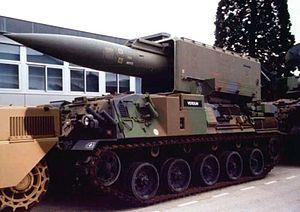
Un tracteur-érecteur-lanceur est un véhicule avec un tracteur intégré qui peut transporter, élever en position de tir et tirer un ou plusieurs missiles. Ces véhicules existent pour les missiles sol-air et missiles sol-sol.
La force de dissuasion nucléaire française, aussi nommée force de frappe, désigne les systèmes d'armes nucléaires dont la France dispose dans le cadre de sa stratégie de dissuasion nucléaire. La France est l'un des neuf États qui possèdent l'arme nucléaire au début du XXIᵉ siècle. Elle est le quatrième pays à avoir développé des armes nucléaires après les États-Unis, l'Union soviétique et le Royaume-Uni.
L'armée française a constitué de façon ancienne des unités spécialisées dans l'artillerie. L'article qui suit,
L'AMX-30 est un char de combat principal de deuxième génération, qui a équipé l'armée française pendant plus de trente ans. À partir de 1966, il a été construit à 3 571 exemplaires, versions dérivées comprises. La moitié de la production a été exportée. 1 100 châssis ont été utilisés pour développer d'autres systèmes d'armes sur châssis blindés, tels le char de dépannage AMX-30D, l'obusier automoteur de 155 mm AUF1 ou le véhicule de lancement du missile Pluton.
Le missile Pluton était un système balistique nucléaire à courte portée lancé d'une rampe lance-missile montée sur un châssis chenillé AMX-30. Cet équipement constituait la force de dissuasion tactique nucléaire de l'armée de terre française pendant la guerre froide entre mai 1974 et 1993.